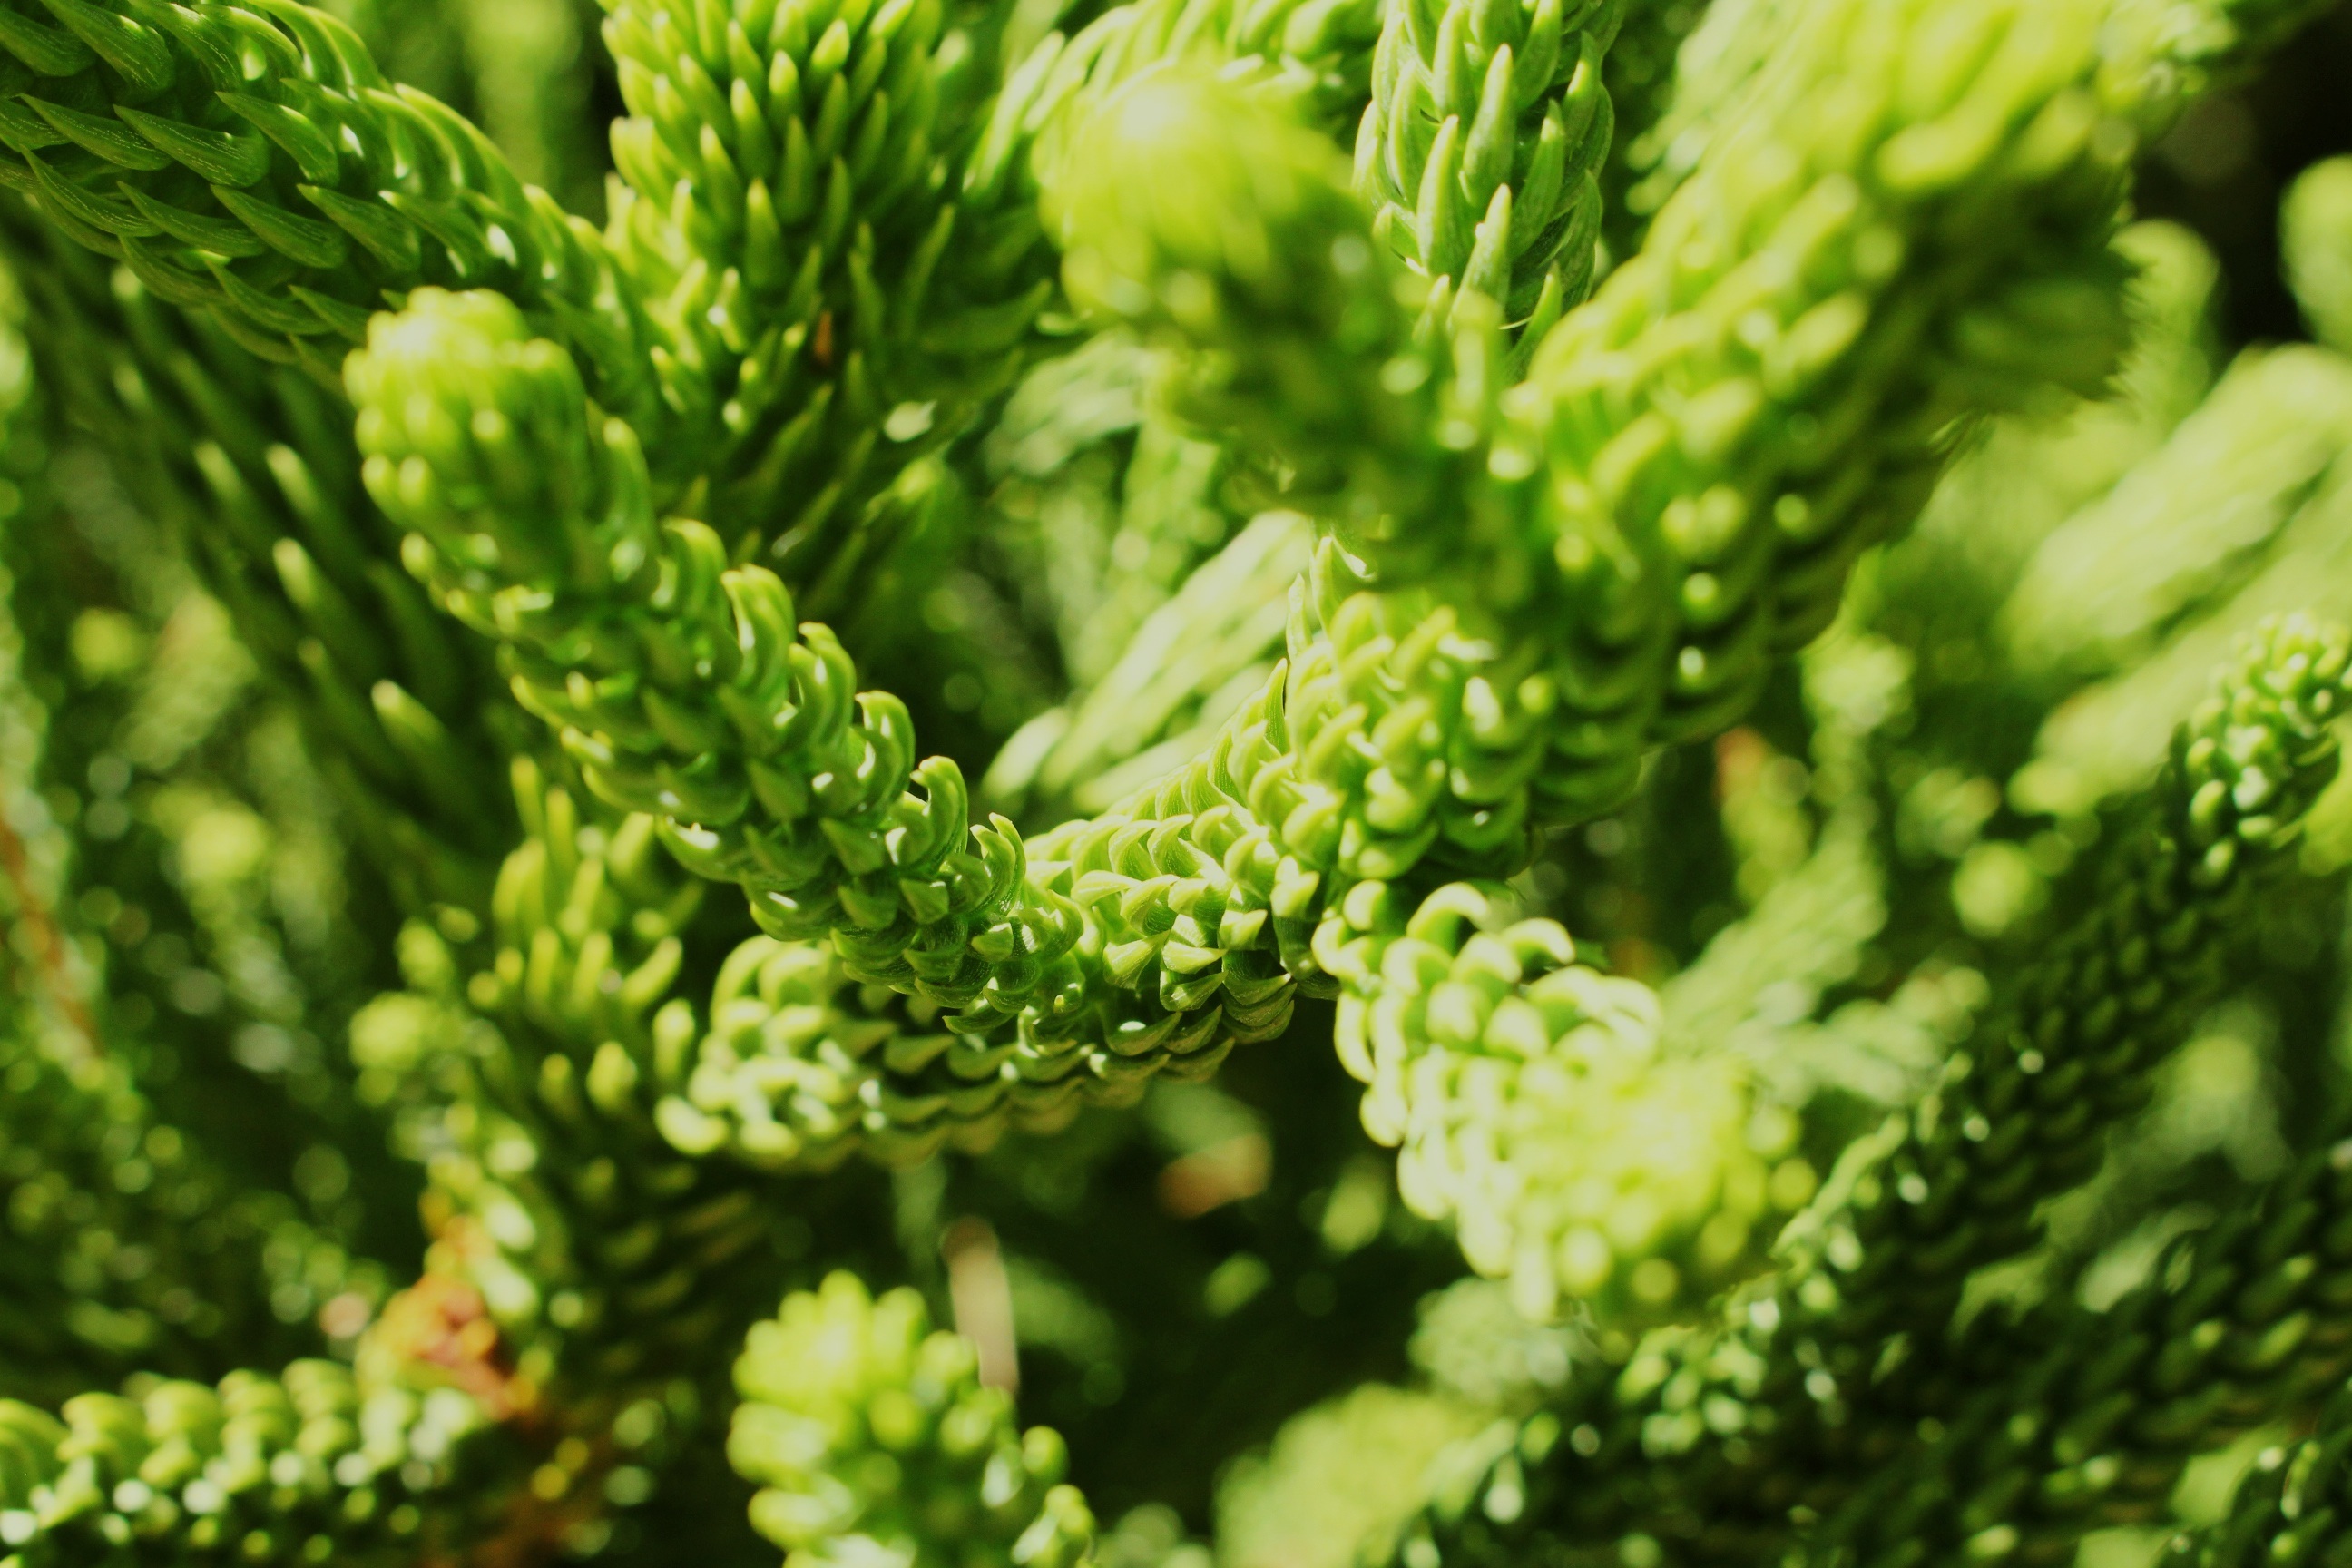
tree, outdoor, branch, plant, wheat, stem, sunlight, leaf, flower, food, green, produce, vegetable, macro, grow, botany, flora, stalk, flowering plant, land plant, momordica charantia, wheat stalk